New York State Route 27A

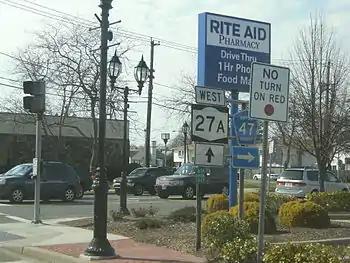
NY 27A westbound at the junction with CR 47 in Copiague

NY 27A begins at a large junction between NY 27 (the Sunrise Highway) in front of the former Sunrise Mall site in the town of Oyster Bay, just east of Massapequa. NY 27A proceeds east along Old Sunrise Highway for one block, turning south on Carman Mill Road (former NY 276), which consists of several blocks of residential homes and passing a local school. Several blocks to the south, NY 27A intersects with Merrick Road at a t-intersection. At Merrick Road, NY 27A turns east off Carman Mill and onto Merrick, a four-lane boulevard through the town of Oyster Bay and the hamlet of East Massapequa. NY 27A is commercial for a long distance across East Massapequa, soon bending northeast into an intersection with County Route 1 (County Line Road).